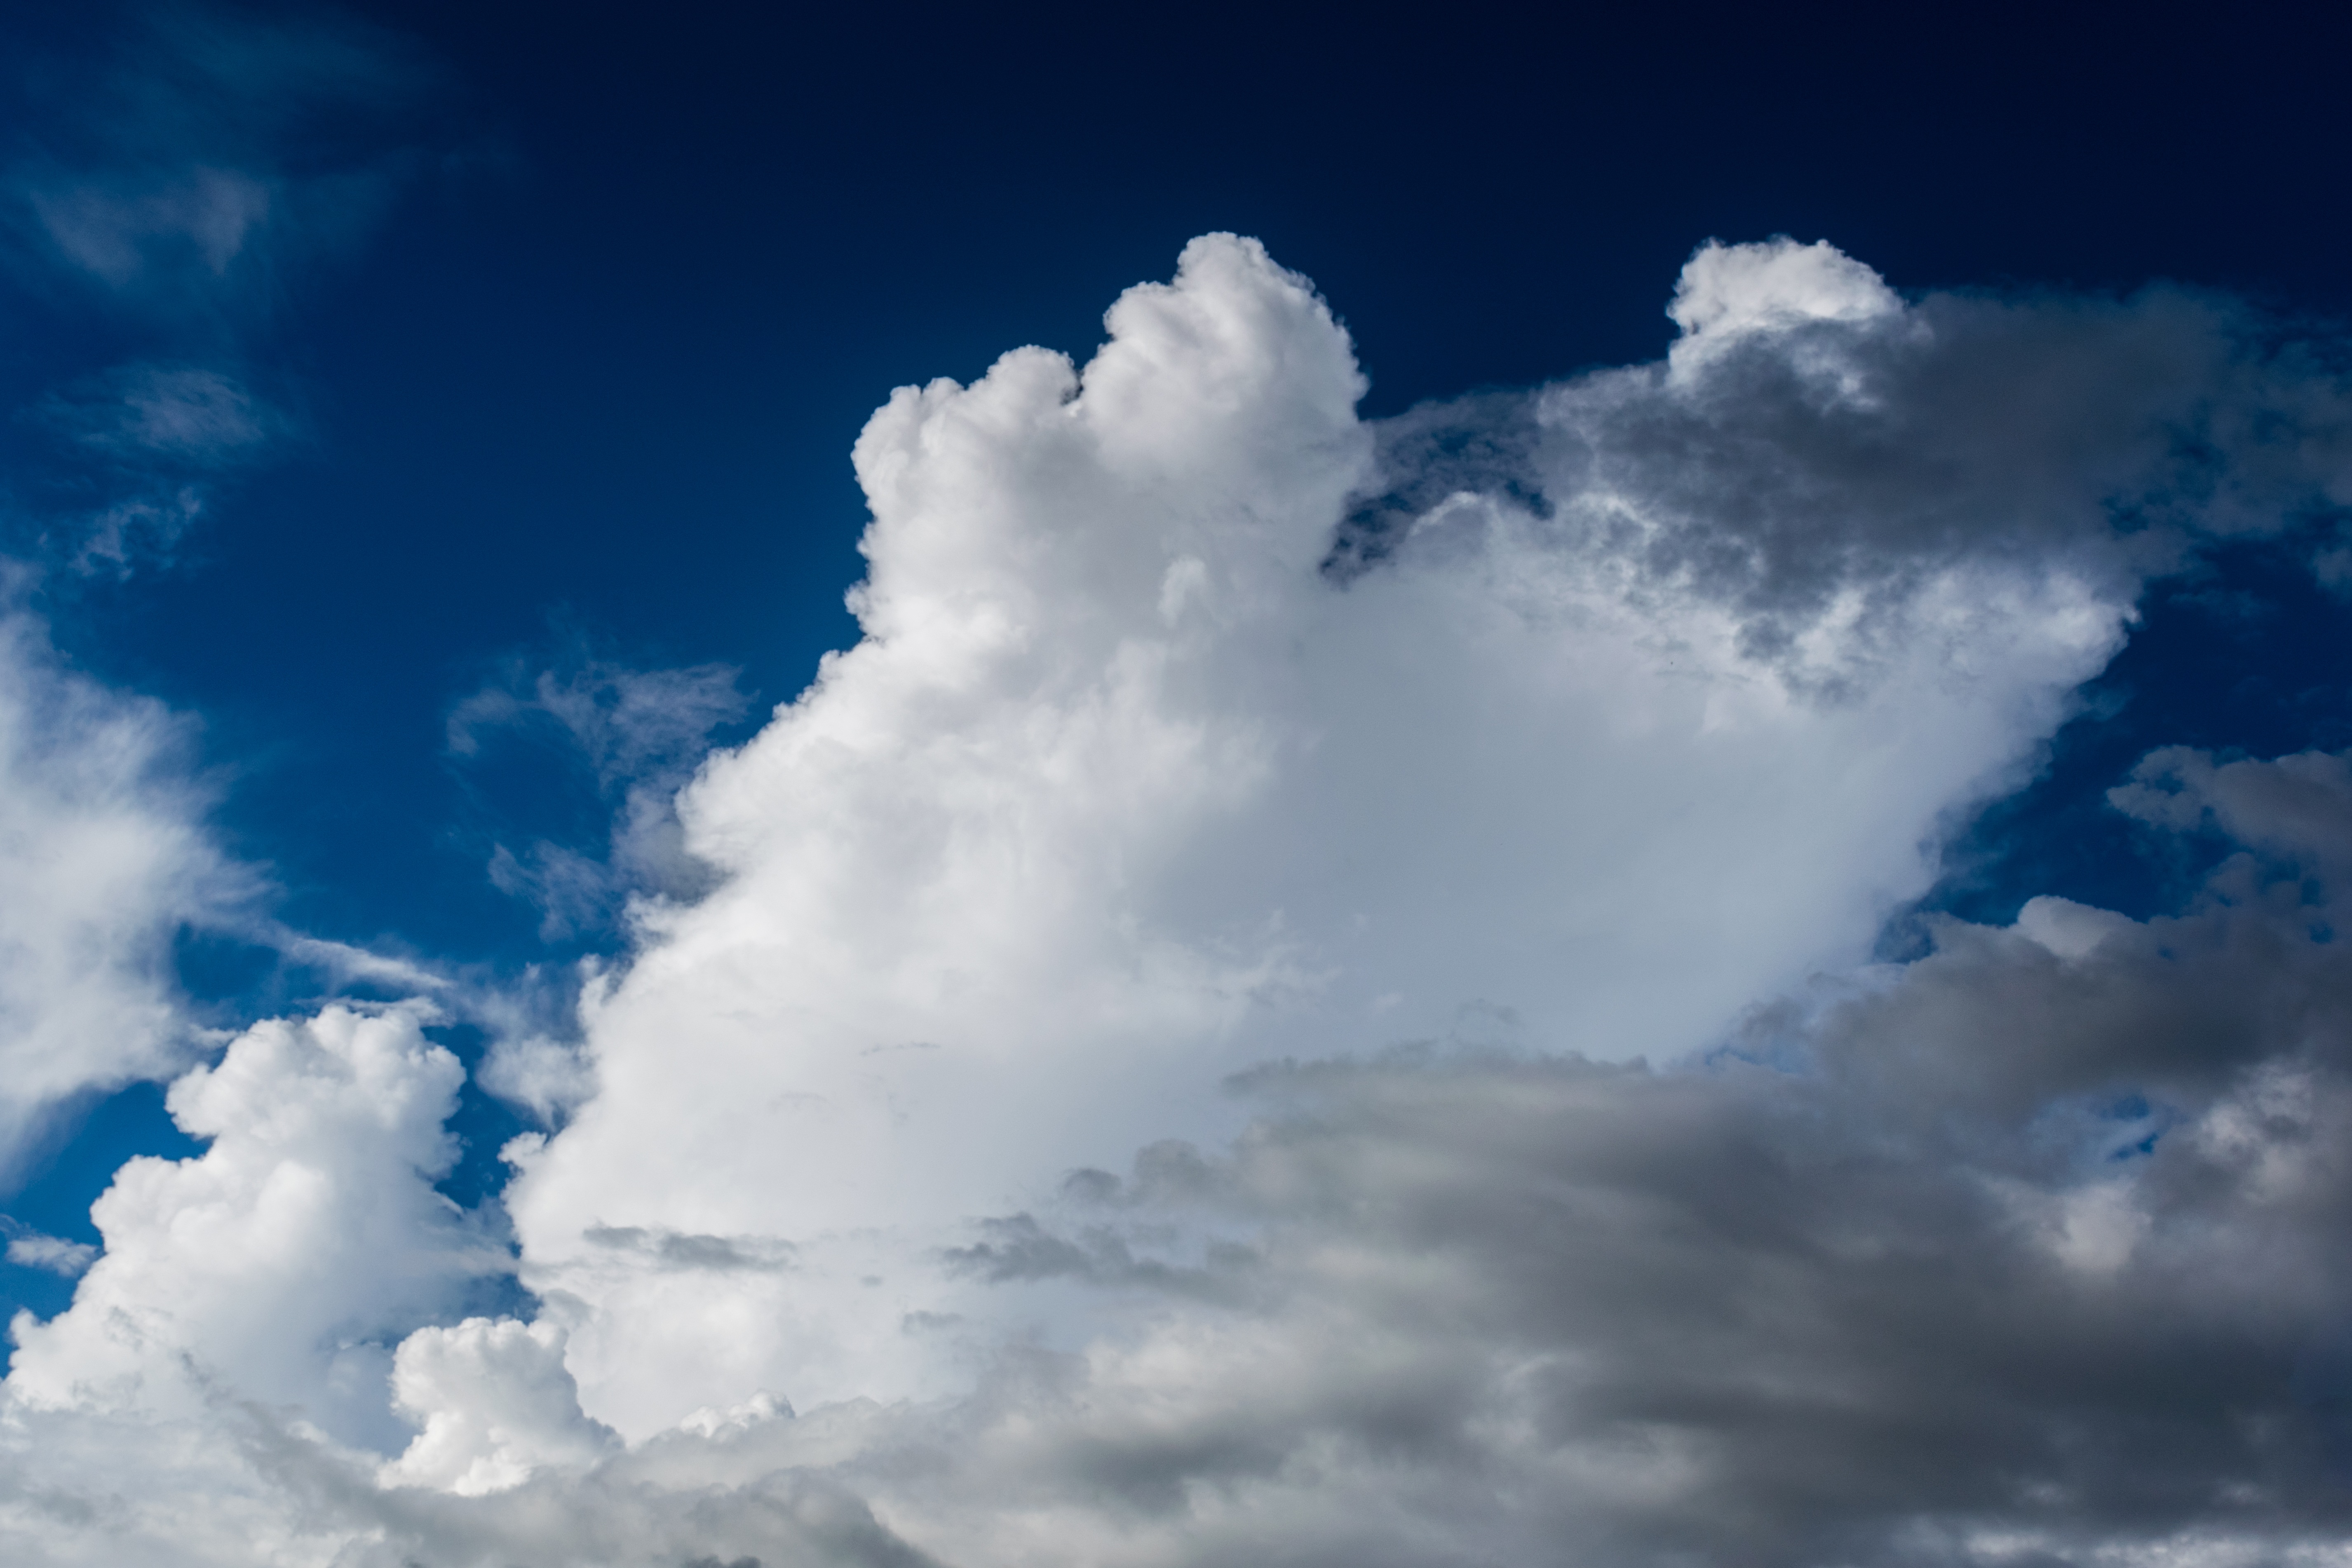
nature, horizon, cloud, sky, skyline, sunlight, cloudy, atmosphere, daytime, weather, cumulus, overcast, blue, blue sky, skies, clouds, lovers, beautiful, skyporn, cloudporn, crazyclouds, gloomy, lookup, photooftheday, meteorological phenomenon, instagood, instacloud, instasky, epicsky, skyback, insta, iskyhub, atmosphere of earth